Neeti Mohan

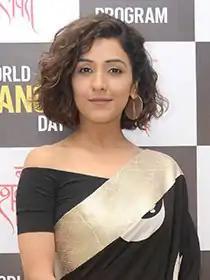
Mohan in 2018

Neeti Mohan Sharma (born 18 November 1989) is an Indian singer. She sings mainly in Hindi films, but has also sung in Marathi, Telugu, Tamil, Kannada, Bengali, Punjabi and English. Born in Delhi, she was one of the winners of the Channel V's reality show "Popstars", subsequently being chosen for Aasma, with other winners of the show. She rose to prominence after recording "Ishq Wala Love" for "Student of the Year" (2012), ultimately winning the Filmfare R. D. Burman Award for New Music Talent and was nominated for the Best Female Playback Singer for "Jiya Re" from "Jab Tak Hai Jaan" (2012).